Rose-ringed parakeet

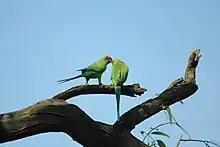
Rose-ringed parakeets in Grabolino National Park making a beak-lock – a common act in parakeet pairs

Since the 19th century, the rose-ringed parakeet has successfully colonized many other countries. It breeds further north than any other parrot species. It has established itself on a large scale in Germany, France, Belgium, the Netherlands, Italy, and the UK. See Feral Birds section below.